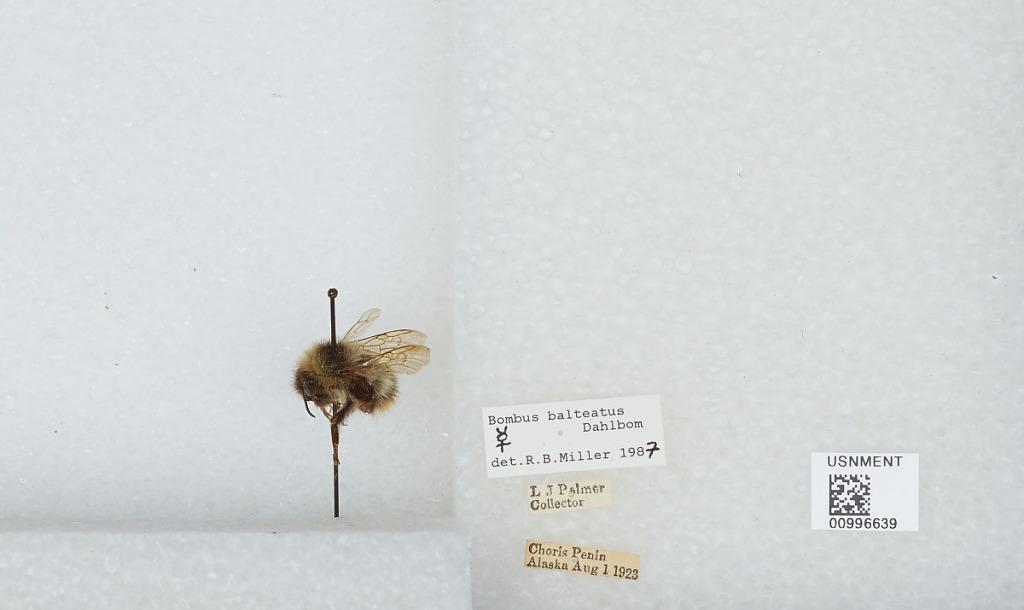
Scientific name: Bombus (Alpinobombus) balteatus Dahlbom
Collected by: L. Palmer
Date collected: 1923-8-1
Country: United States
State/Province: Alaska
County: Northwest Arctic
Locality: Choris Peninsula
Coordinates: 66.2847, -161.881
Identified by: Miller, R. B.